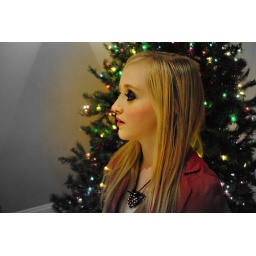
faded the sides from black and white to really vivid colors around her face